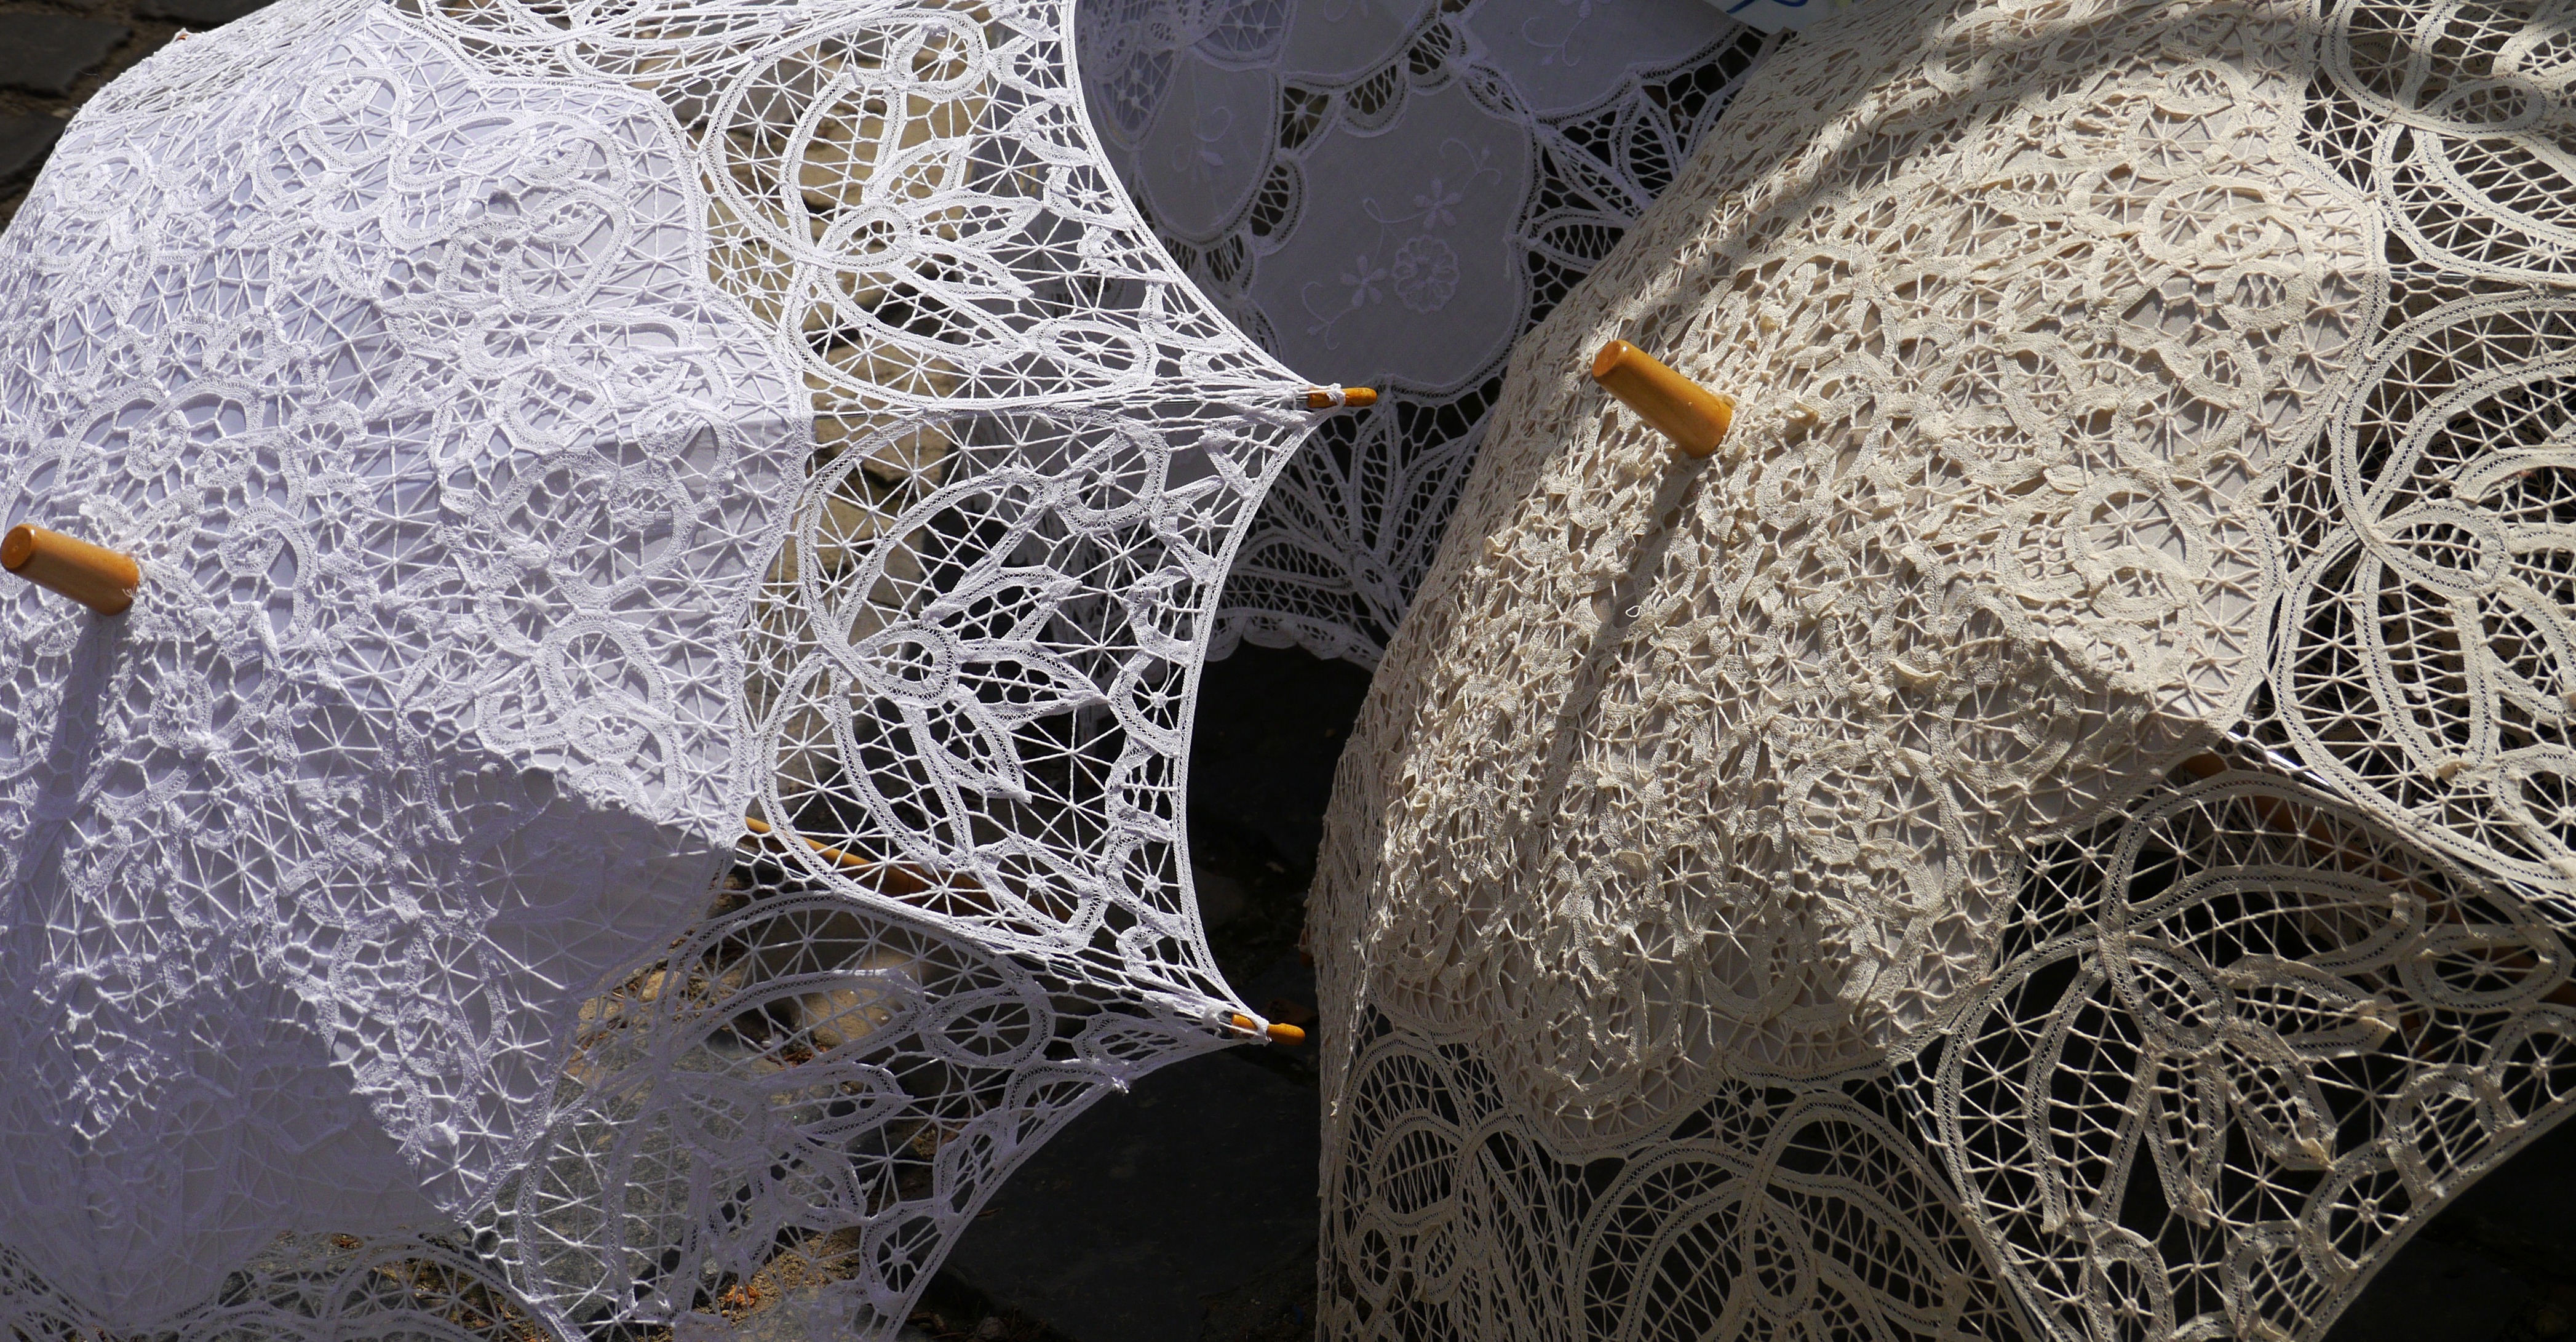
winter, frost, lace, fashion, material, textile, art, parasol, doily